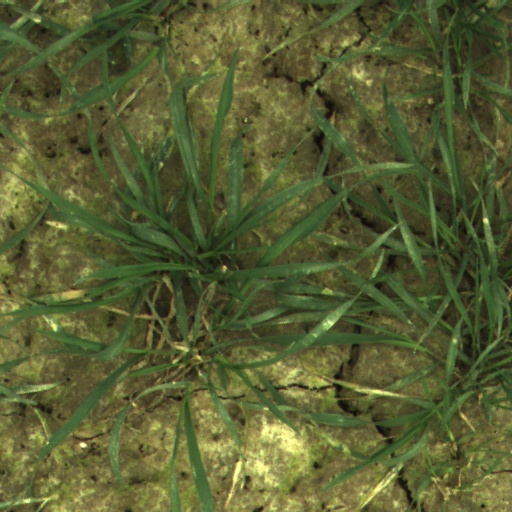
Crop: wheat